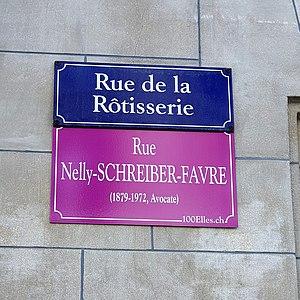
Plaque temporaire de rue apposée dans le cadre du projet 100elles à Genève en 2019
Nelly Schreiber-Favre, née le 31 octobre 1879 à Genève et morte le 5 mai 1972 dans cette même ville, est une avocate suisse qui devient la première avocate assermentée à Genève.